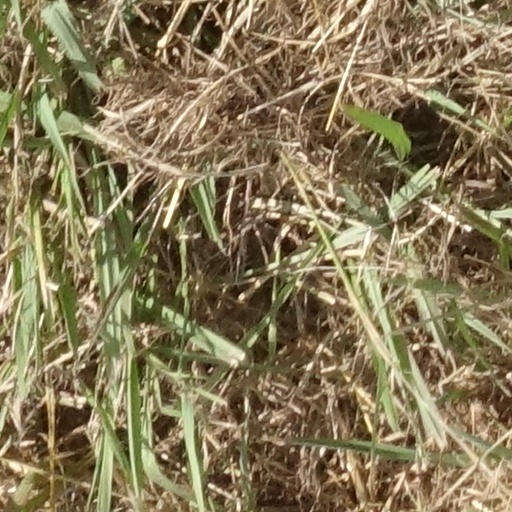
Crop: sorghum